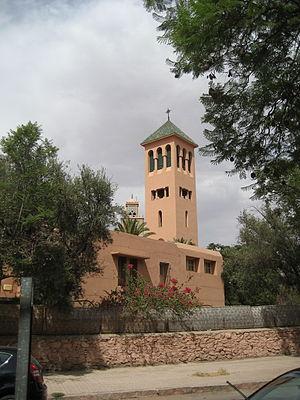
L'Église catholique au Maroc, désigne l'organisme institutionnel et sa communauté locale ayant pour religion le catholicisme au Maroc.
Léglise des Saints-Martyrs est une église catholique située dans le quartier du Guéliz de Marrakech. C'est la seule église de la région. Elle dépend de l'archidiocèse de Rabat.